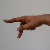
The image shows a hand gesture representing the letter 'P' in Indian Sign Language.